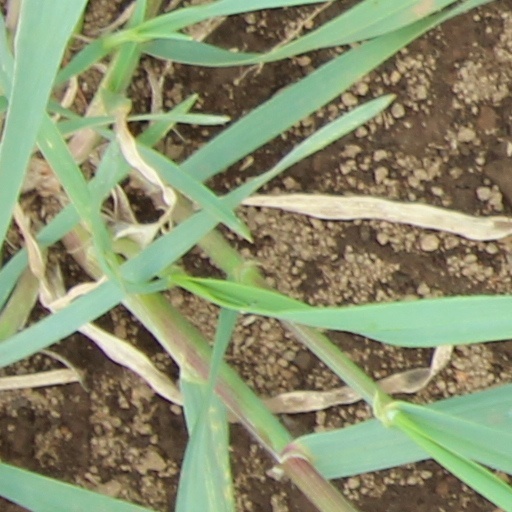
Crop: wheat